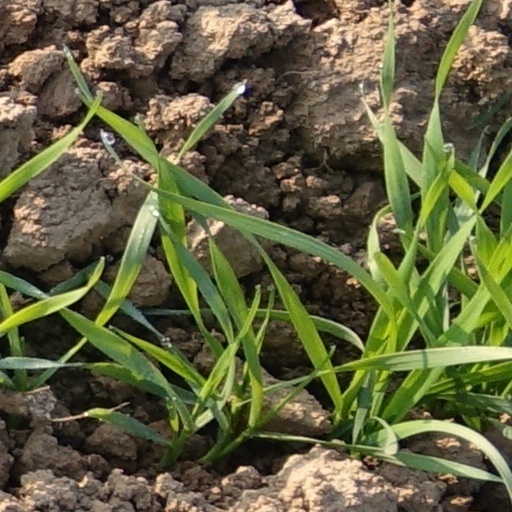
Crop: wheat